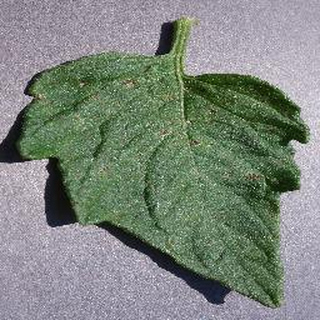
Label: tomato_septoria_leaf_spot